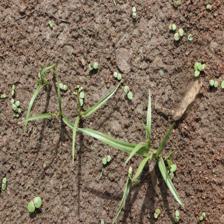
Label: Grass